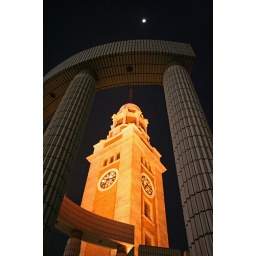
The clock tower in Hong Kong!